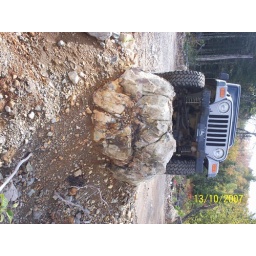
On a rock on a logging road in east bay!